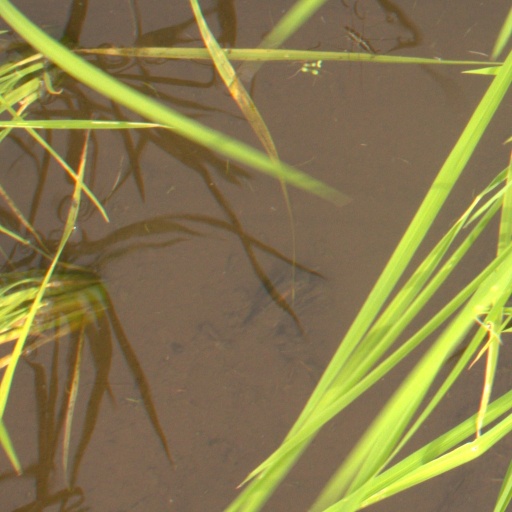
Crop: rice